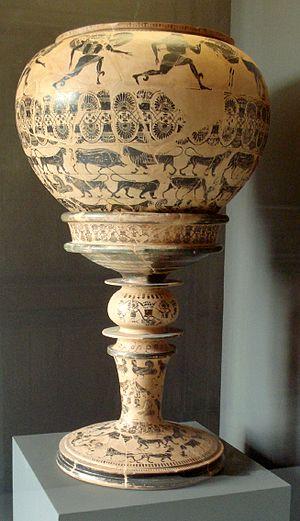
Le dinos du Peintre de la Gorgone est une importante céramique grecque antique, produite à Athènes vers 580 av. J.-C. Elle est entrée dans les collections du musée du Louvre en 1861 avec l'achat de la collection Campana.